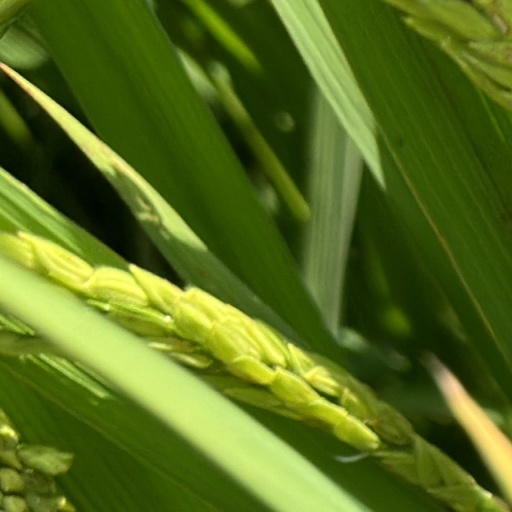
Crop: rice